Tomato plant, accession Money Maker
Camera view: bottom (45 deg); turntable rotation: 120 degrees
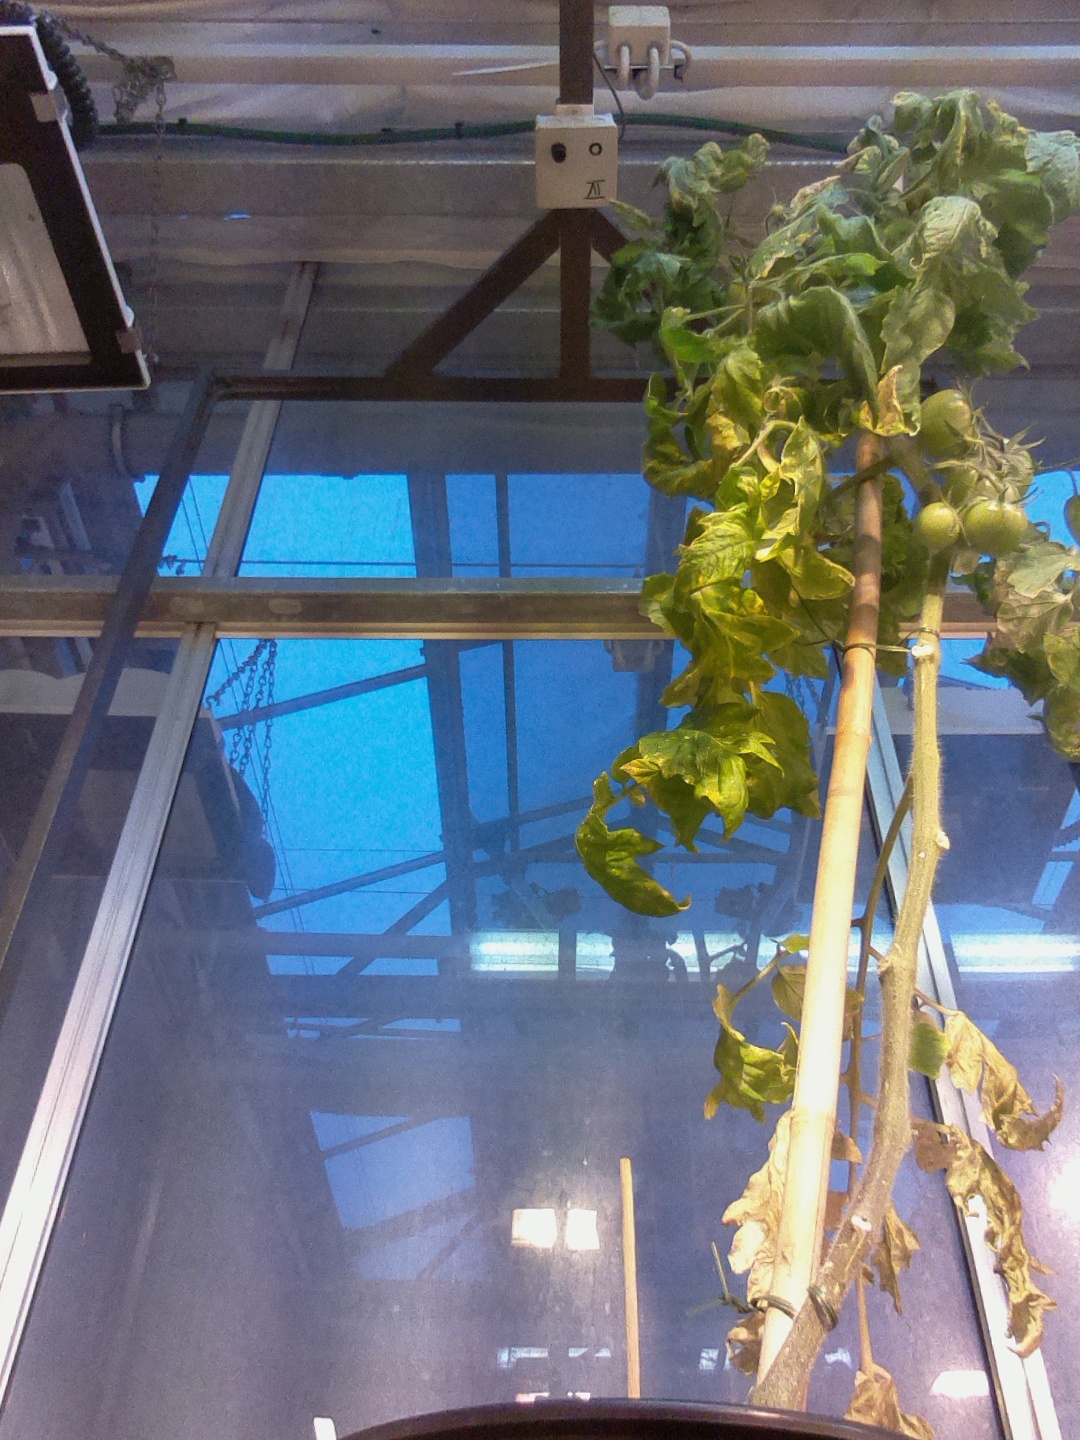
BBCH growth stage 78: 80% -90% of final fruit size